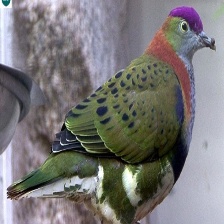
Species: SCARLET CROWNED FRUIT DOVE
Scientific name: PTILINOPUS INSULARIS